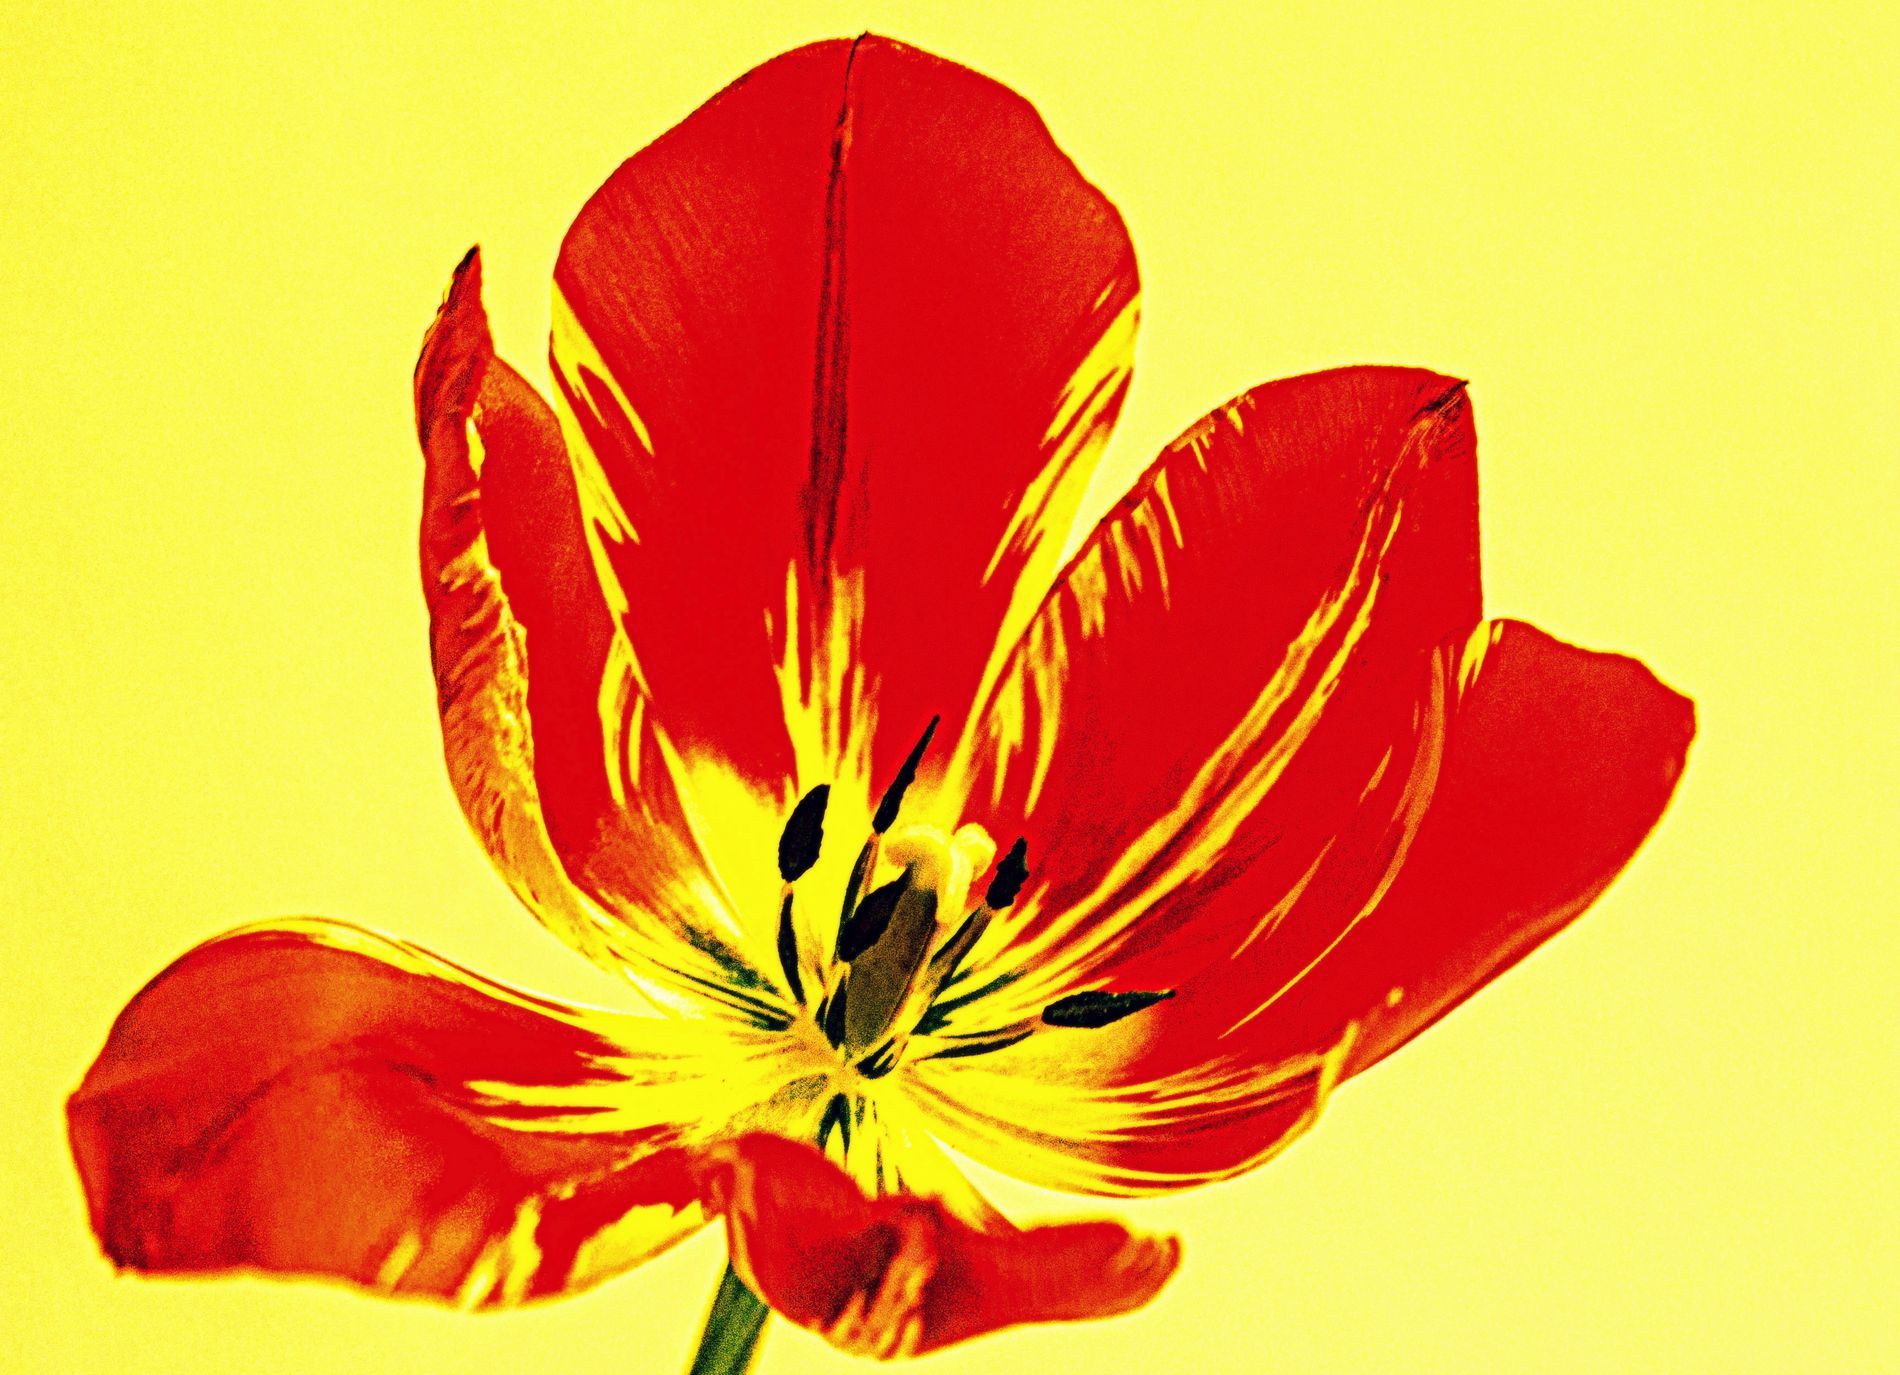
Red Tulip Against a Yellow Background
The bold yellow backdrop showcases a red tulip that has its petals partially open. The petals of the tulip exhibit beautiful features such as black stamens and a dash of yellow at their bases
Against the bright yellow background, a single red tulip stands upright in this close-up floral photograph. The bright lighting, which exposes the petals, accentuates the overpowering red mixed with soft yellow undertones
Labels: Flower, Plant, Petal, Geranium, Pollen, Person, Anther, Tulip, Amaryllis, Lily, background
Camera: Canon Canon EOS 60D
Lens: EF100mm f/2.8 Macro USM, Canon EF 100mm f/2.8 Macro USM
Aperture: F2.8
Exposure: 1/125 sec
ISO: 500
Focal length: 100.0 mm